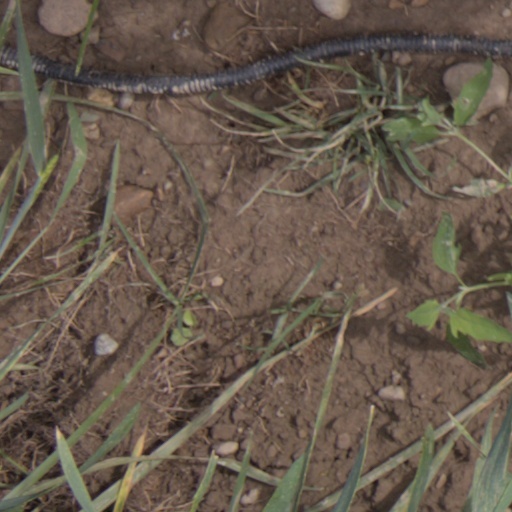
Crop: wheat